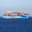
Label: ship